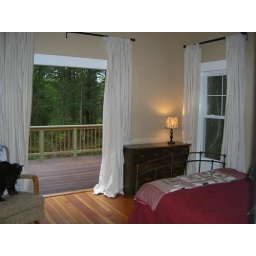
The French doors connect the bedroom to the forest and the deck bringing the outdoors in